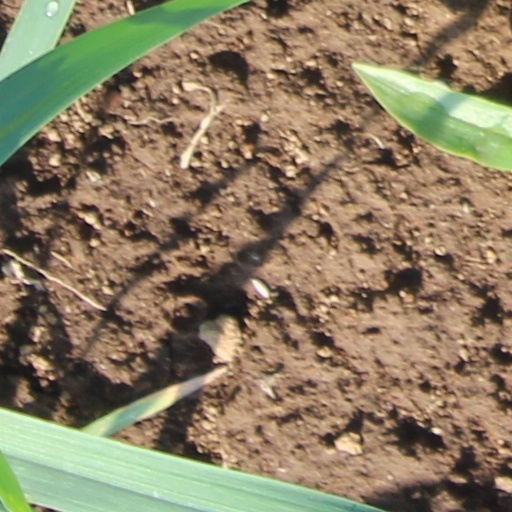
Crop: wheat